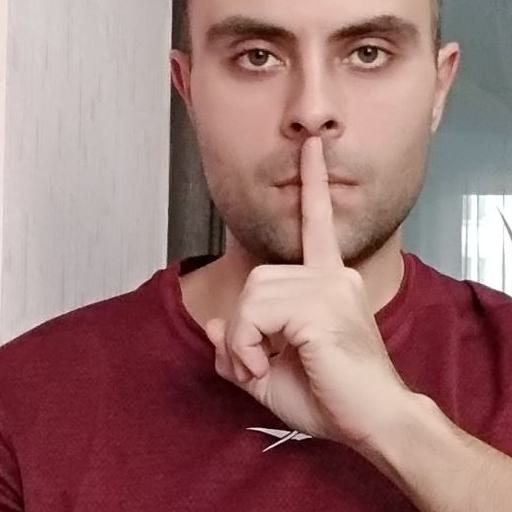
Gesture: mute